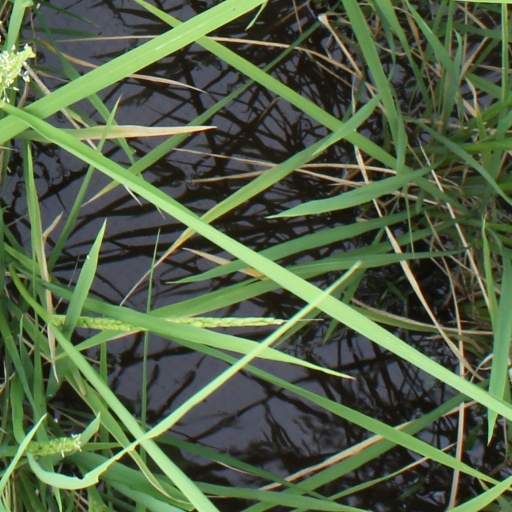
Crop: rice